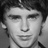
Emotion: neutral